Constantin Tampiza

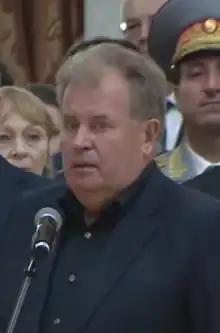
Tampiza in 2023

Constantin Tampiza (born 21 December 1947) is a Moldovan economist and former politician. He served as the 1st Minister of Finance and the 1st Minister of Economy of Moldova from 1990 to 1992.